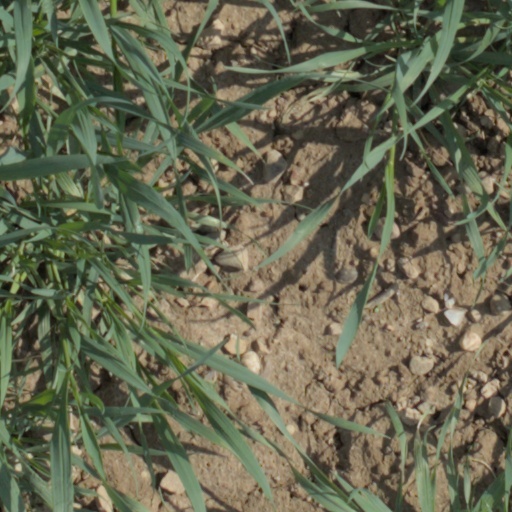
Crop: wheat